Liisa Winkler

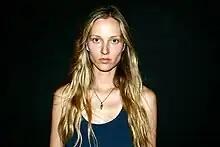

Winkler was raised in Belleville, Ontario, Canada where she was a student at the Quinte Ballet School of Canada. She is married to Ryan Boorne; they have two children together.